Colectivo (Venezuela)

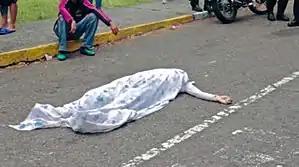
Body of Paola Ramírez

During the 2017 Venezuelan protests against Maduro, "The New York Times" stated that colectivos "appear to be playing a key role in repressing dissent"; they fight alongside officials and "engage in fiercer and often deadly intimidation". "Bloomberg News" said Maduro "unleashed the gangs on a large scale" during the protests. Days before the Mother of All Marches, Diosdado Cabello, a high-level PSUV official loyal to the Bolivarian government, stated that 60,000 motorized colectivos and the Bolivarian Militia would be spread throughout Caracas on 19 April to deter the opposition's march, calling the protest terrorism. During that march, Carlos Moreno, a 17-year-old boy, and 23-year-old Paola Ramírez, were killed by members of colectivos.